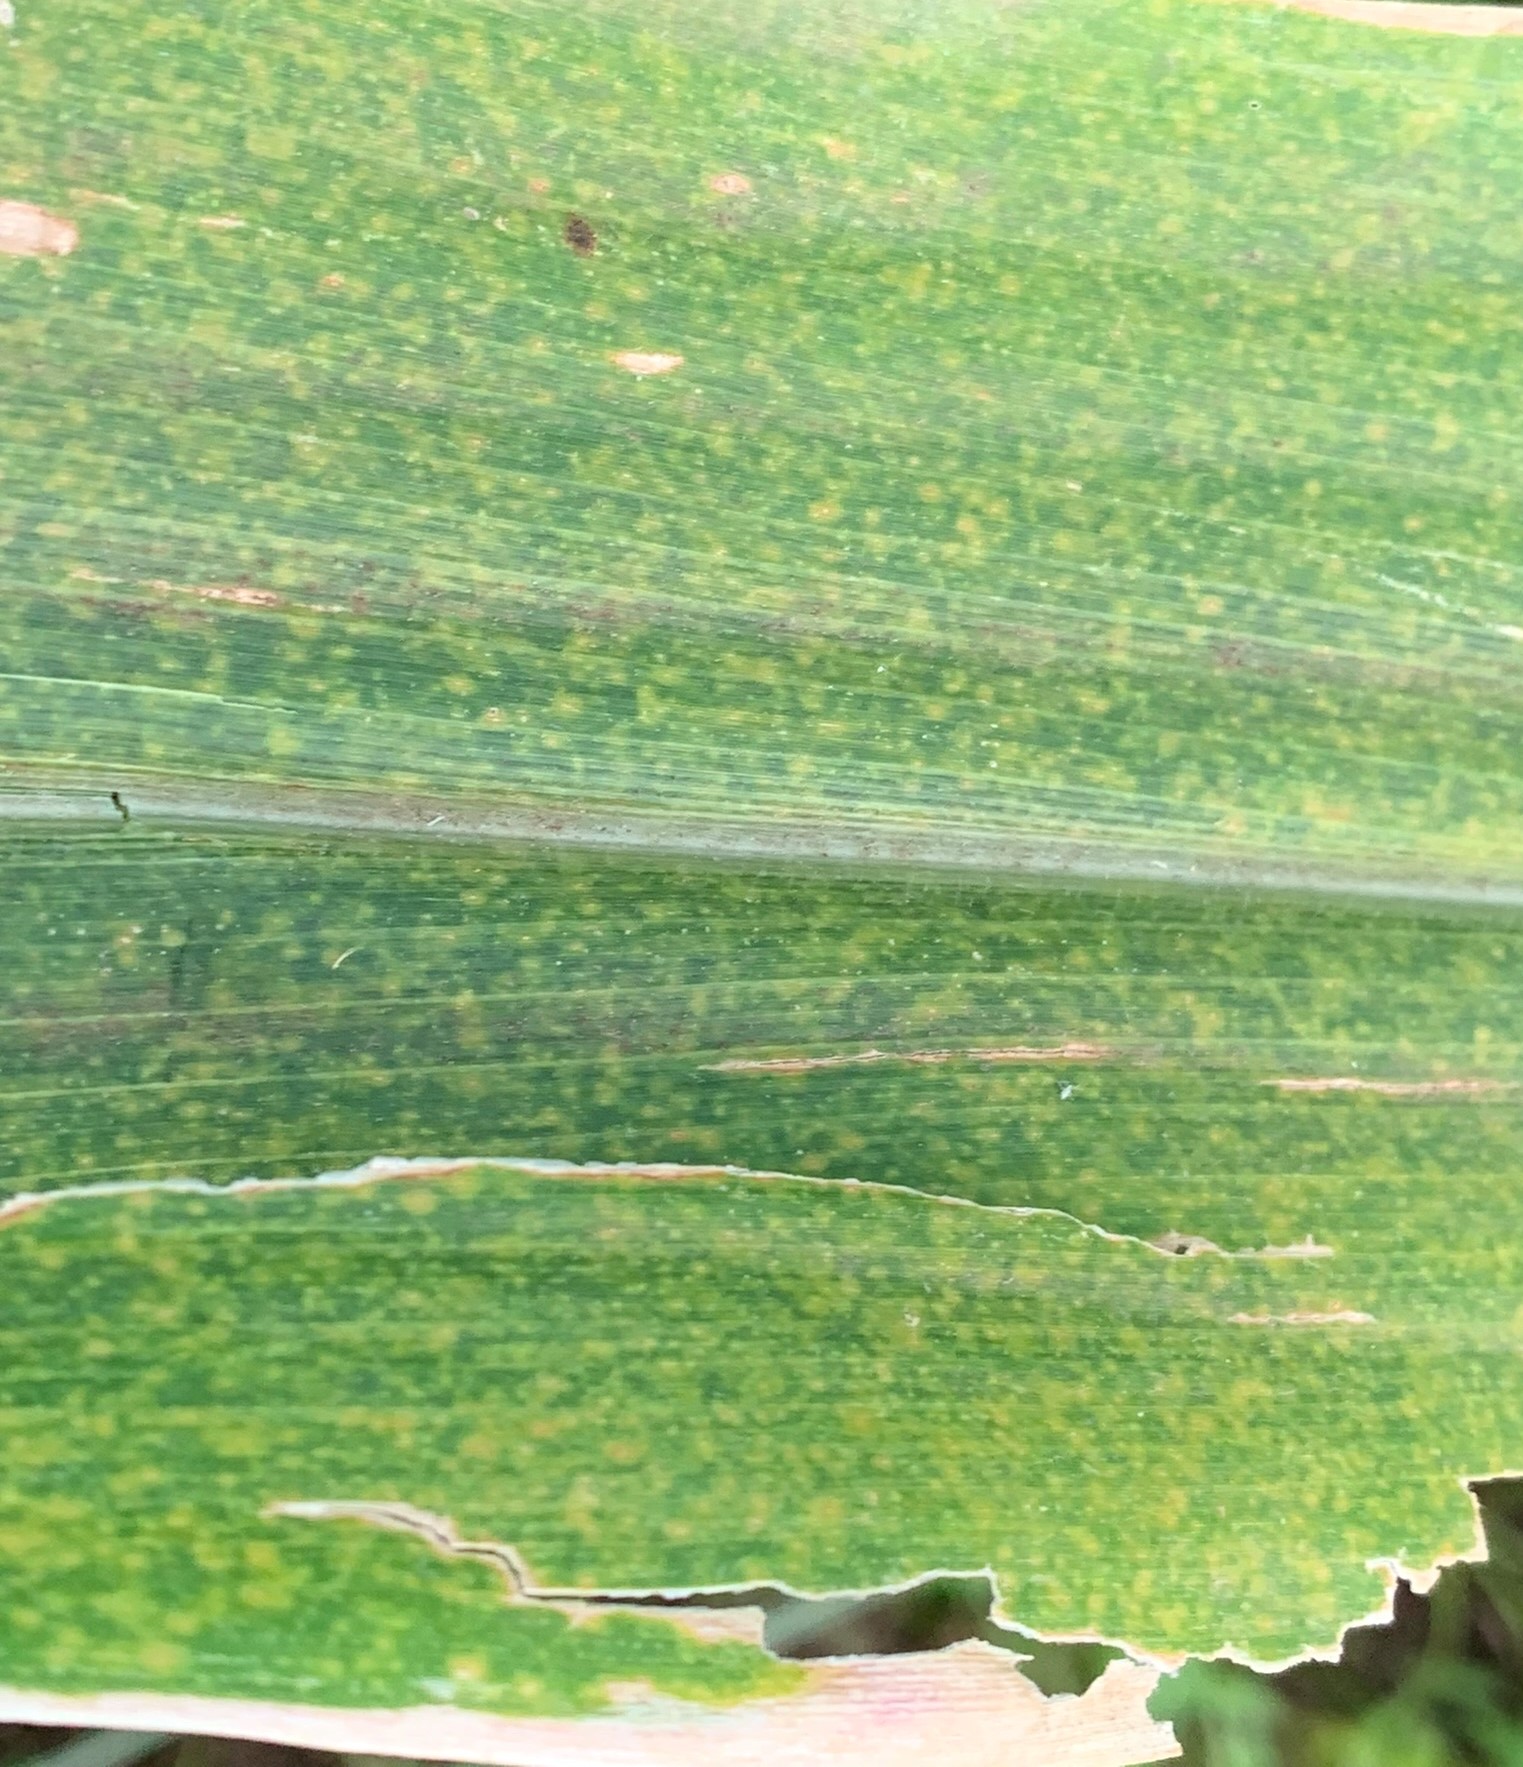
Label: MLN